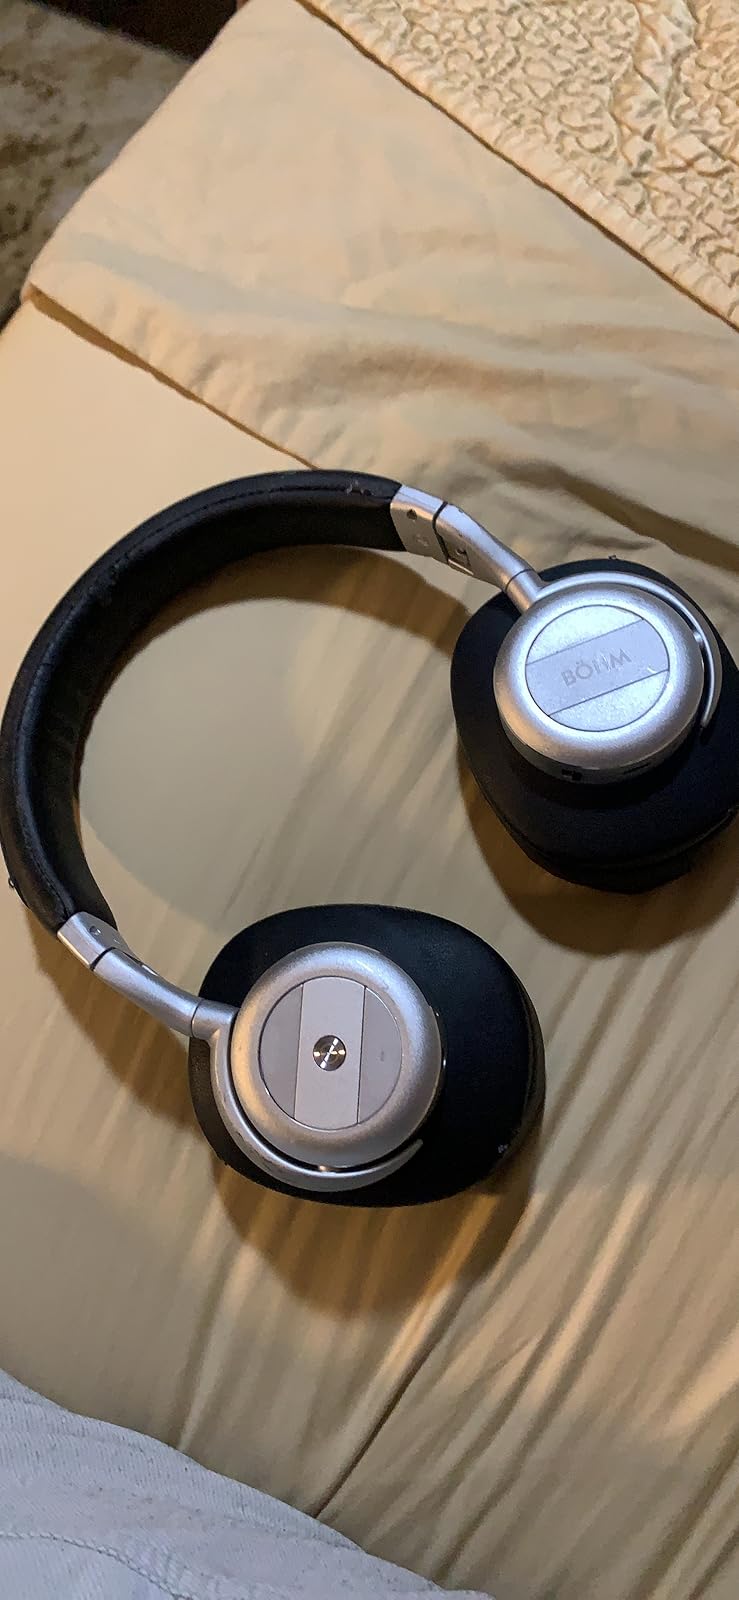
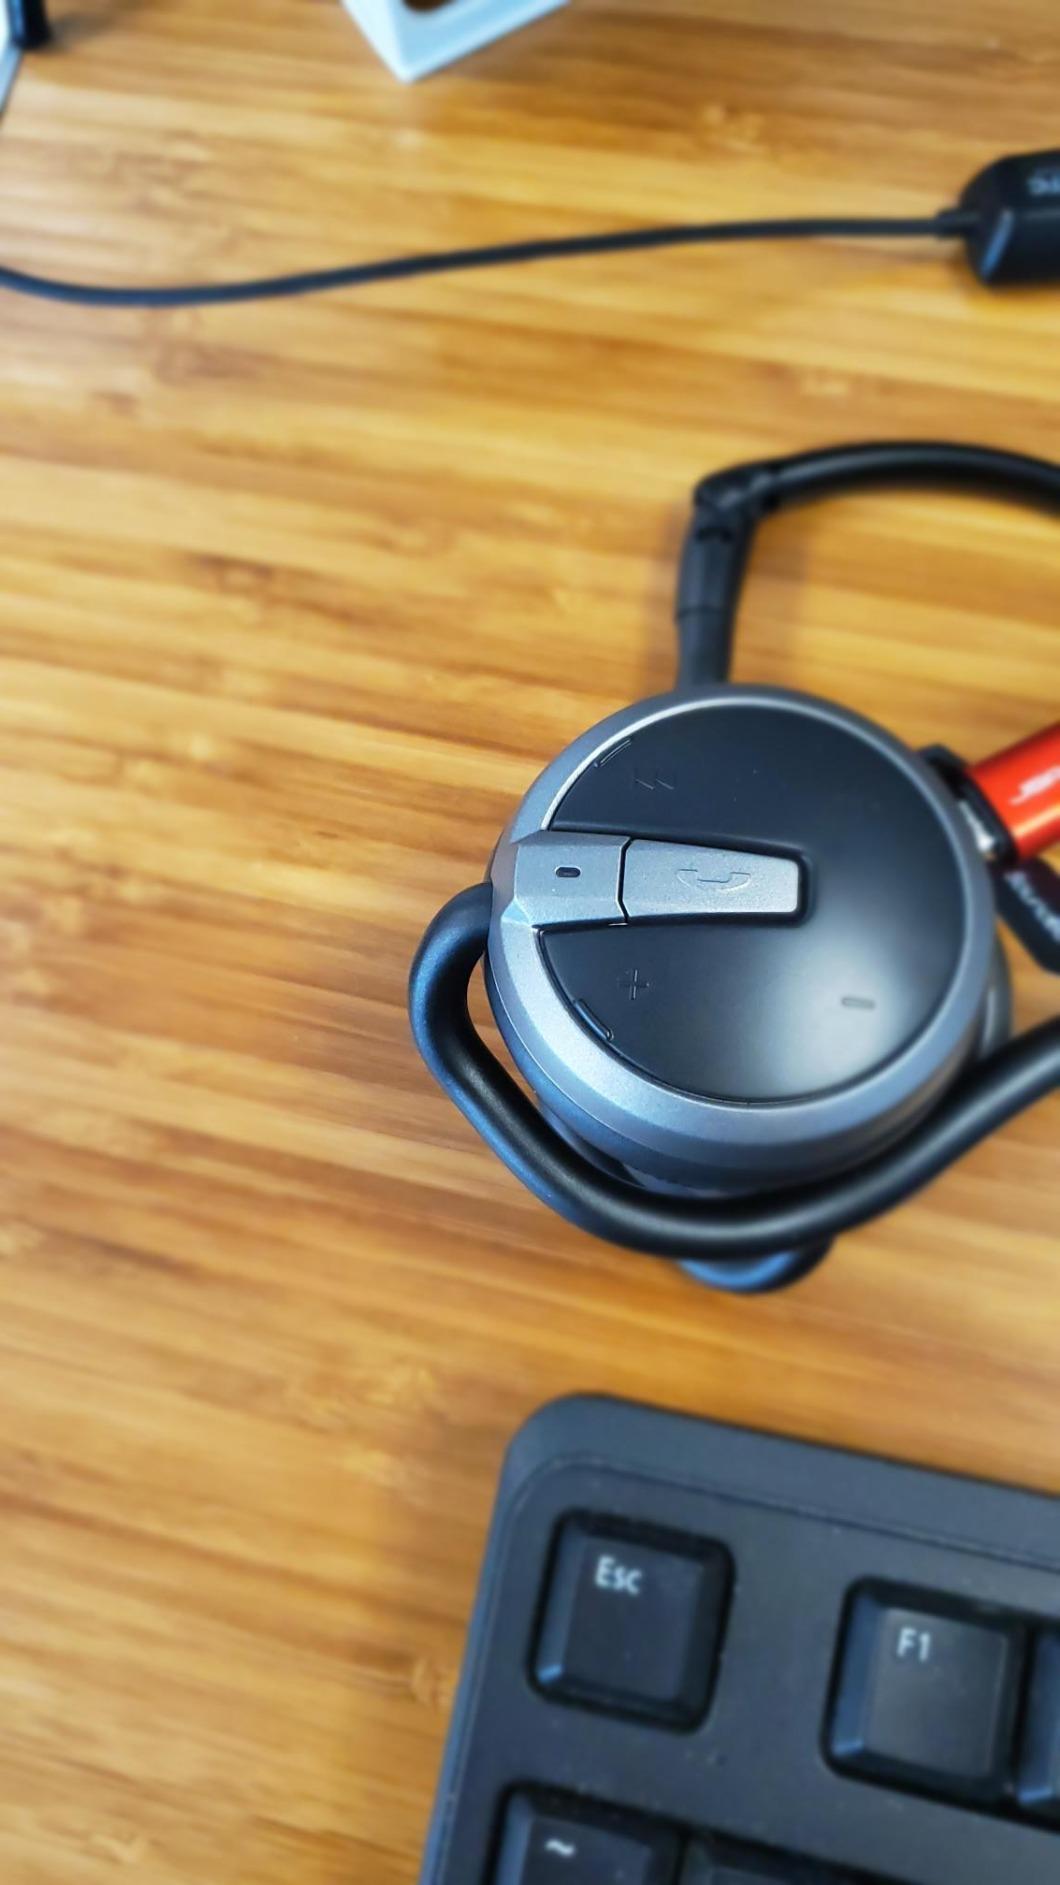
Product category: headphones
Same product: no